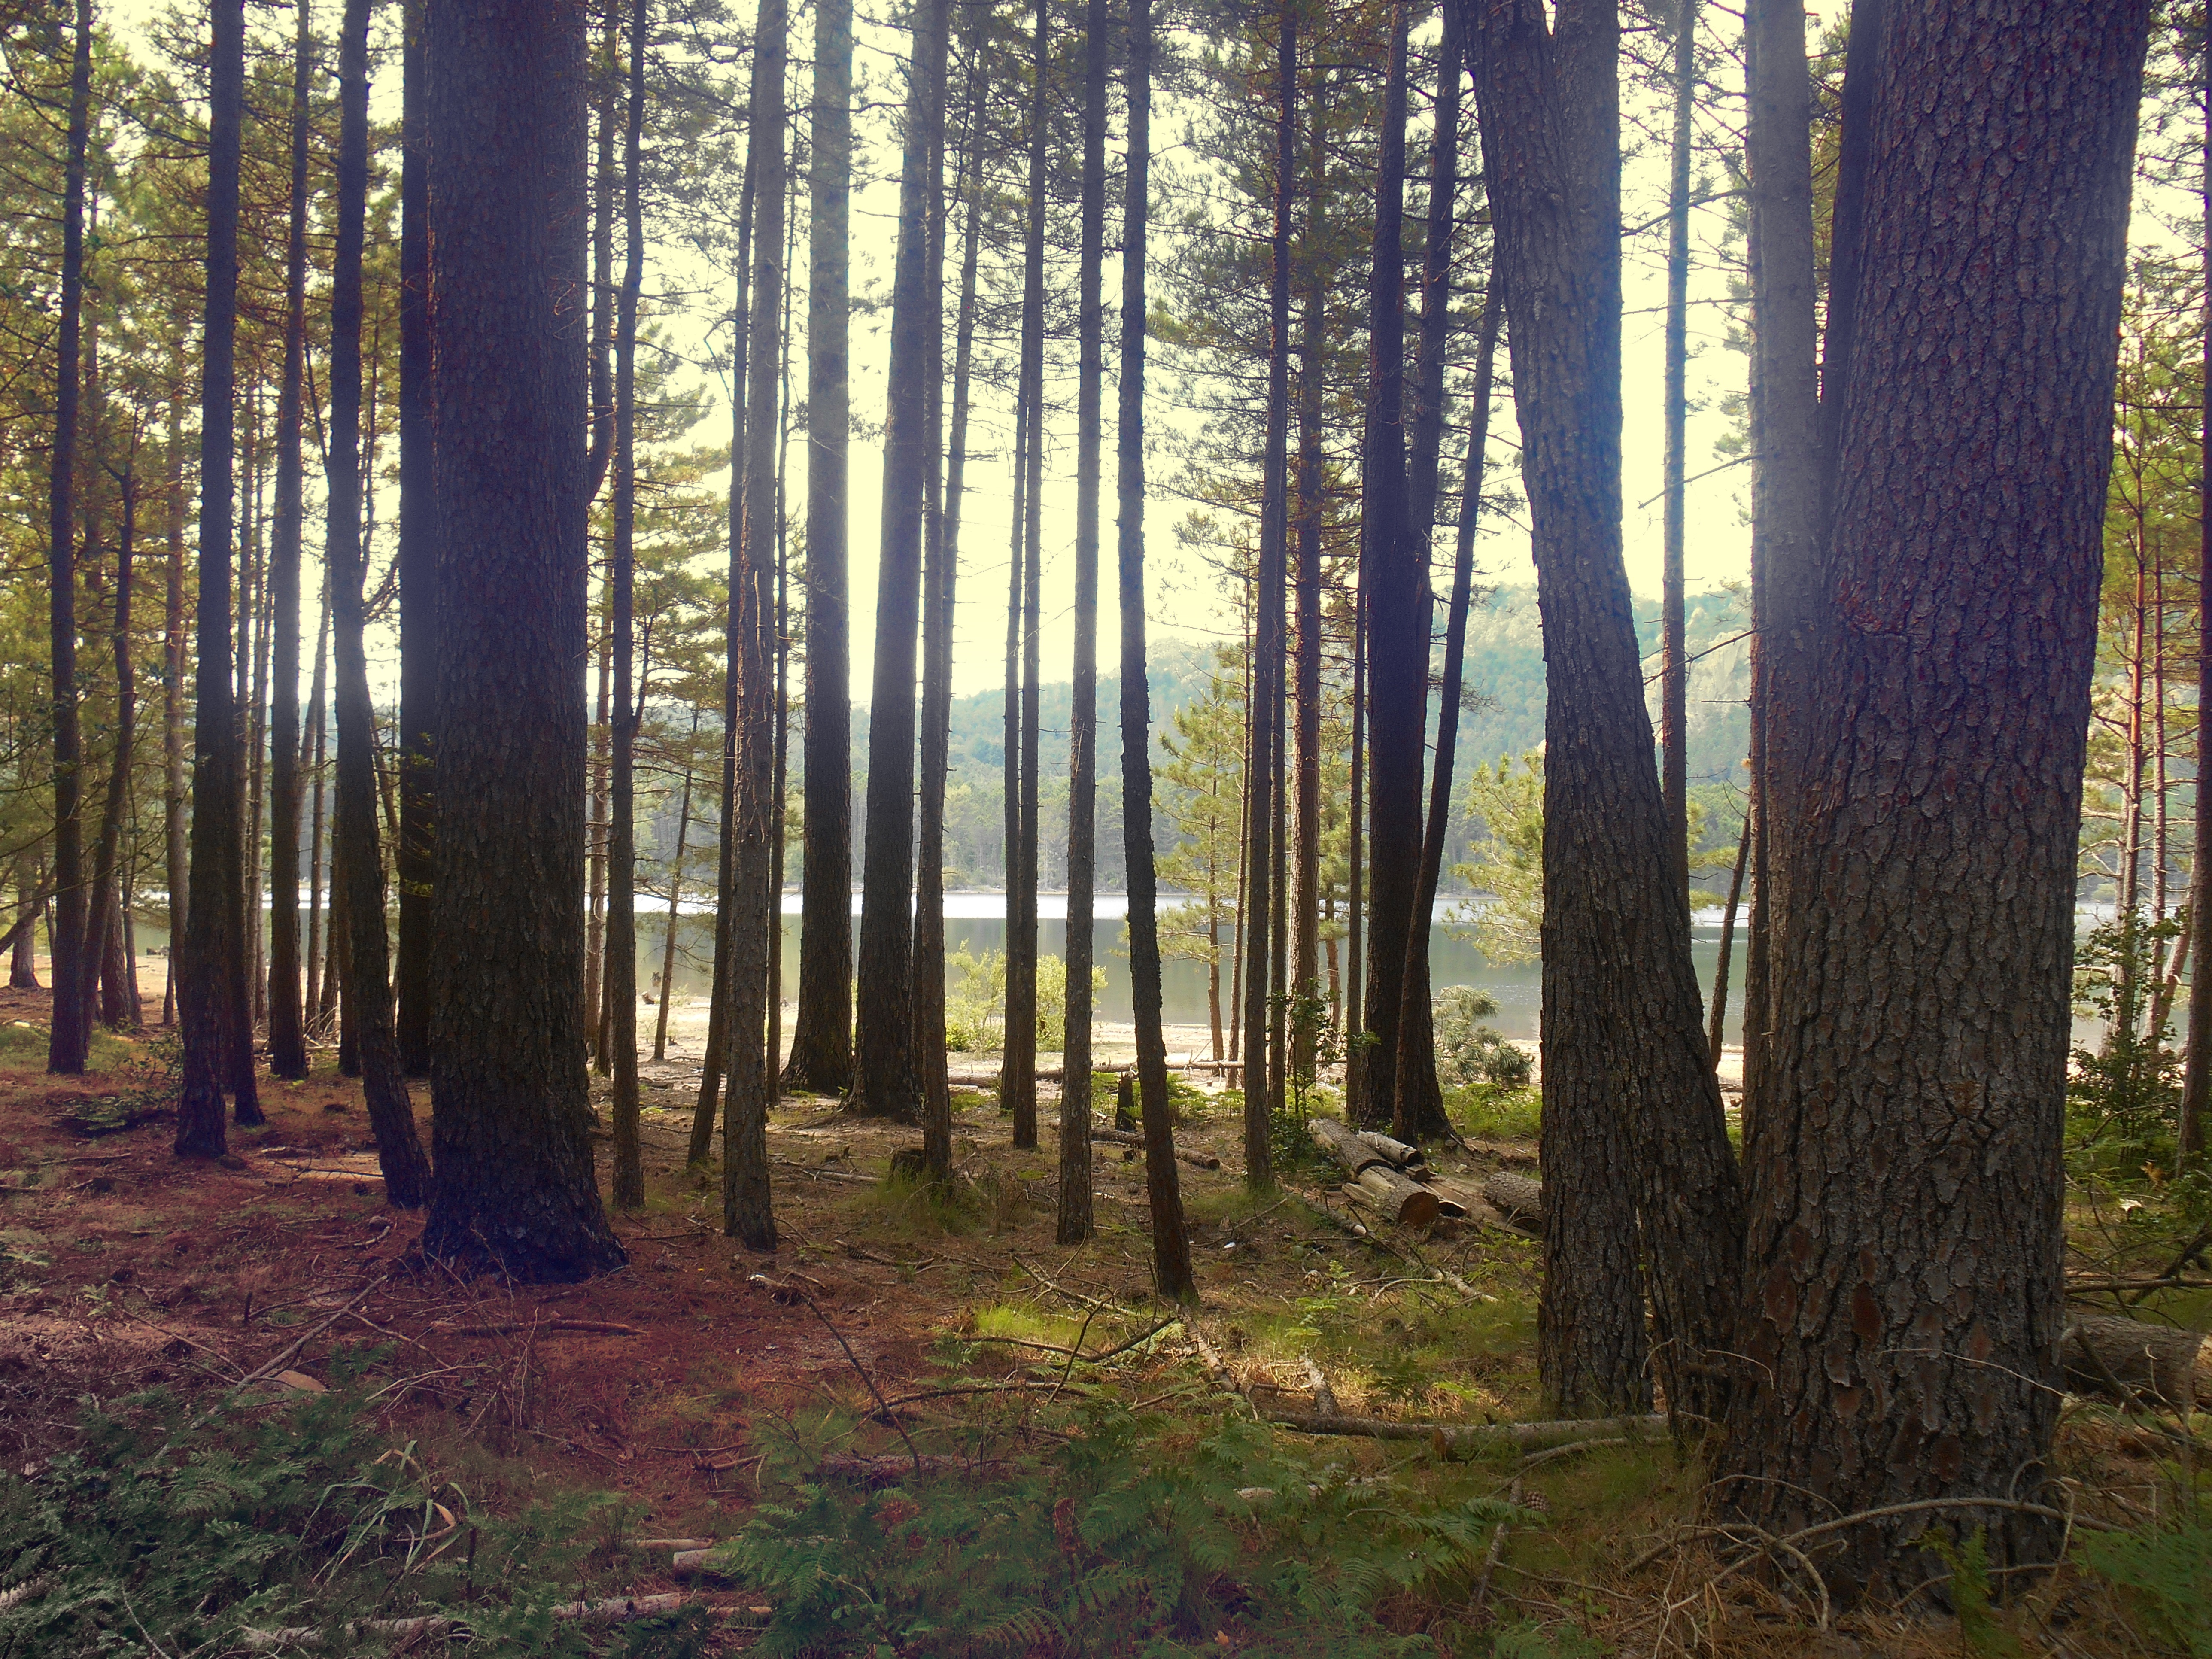
landscape, tree, nature, forest, wilderness, mountain, plant, sunlight, lake, trunk, summer, travel, foam, france, green, autumn, holiday, island, blue sky, trees, spruce, deciduous, wetland, grove, woodland, habitat, ecosystem, corsican, biome, old growth forest, natural environment, geographical feature, atmospheric phenomenon, woody plant, temperate broadleaf and mixed forest, temperate coniferous forest